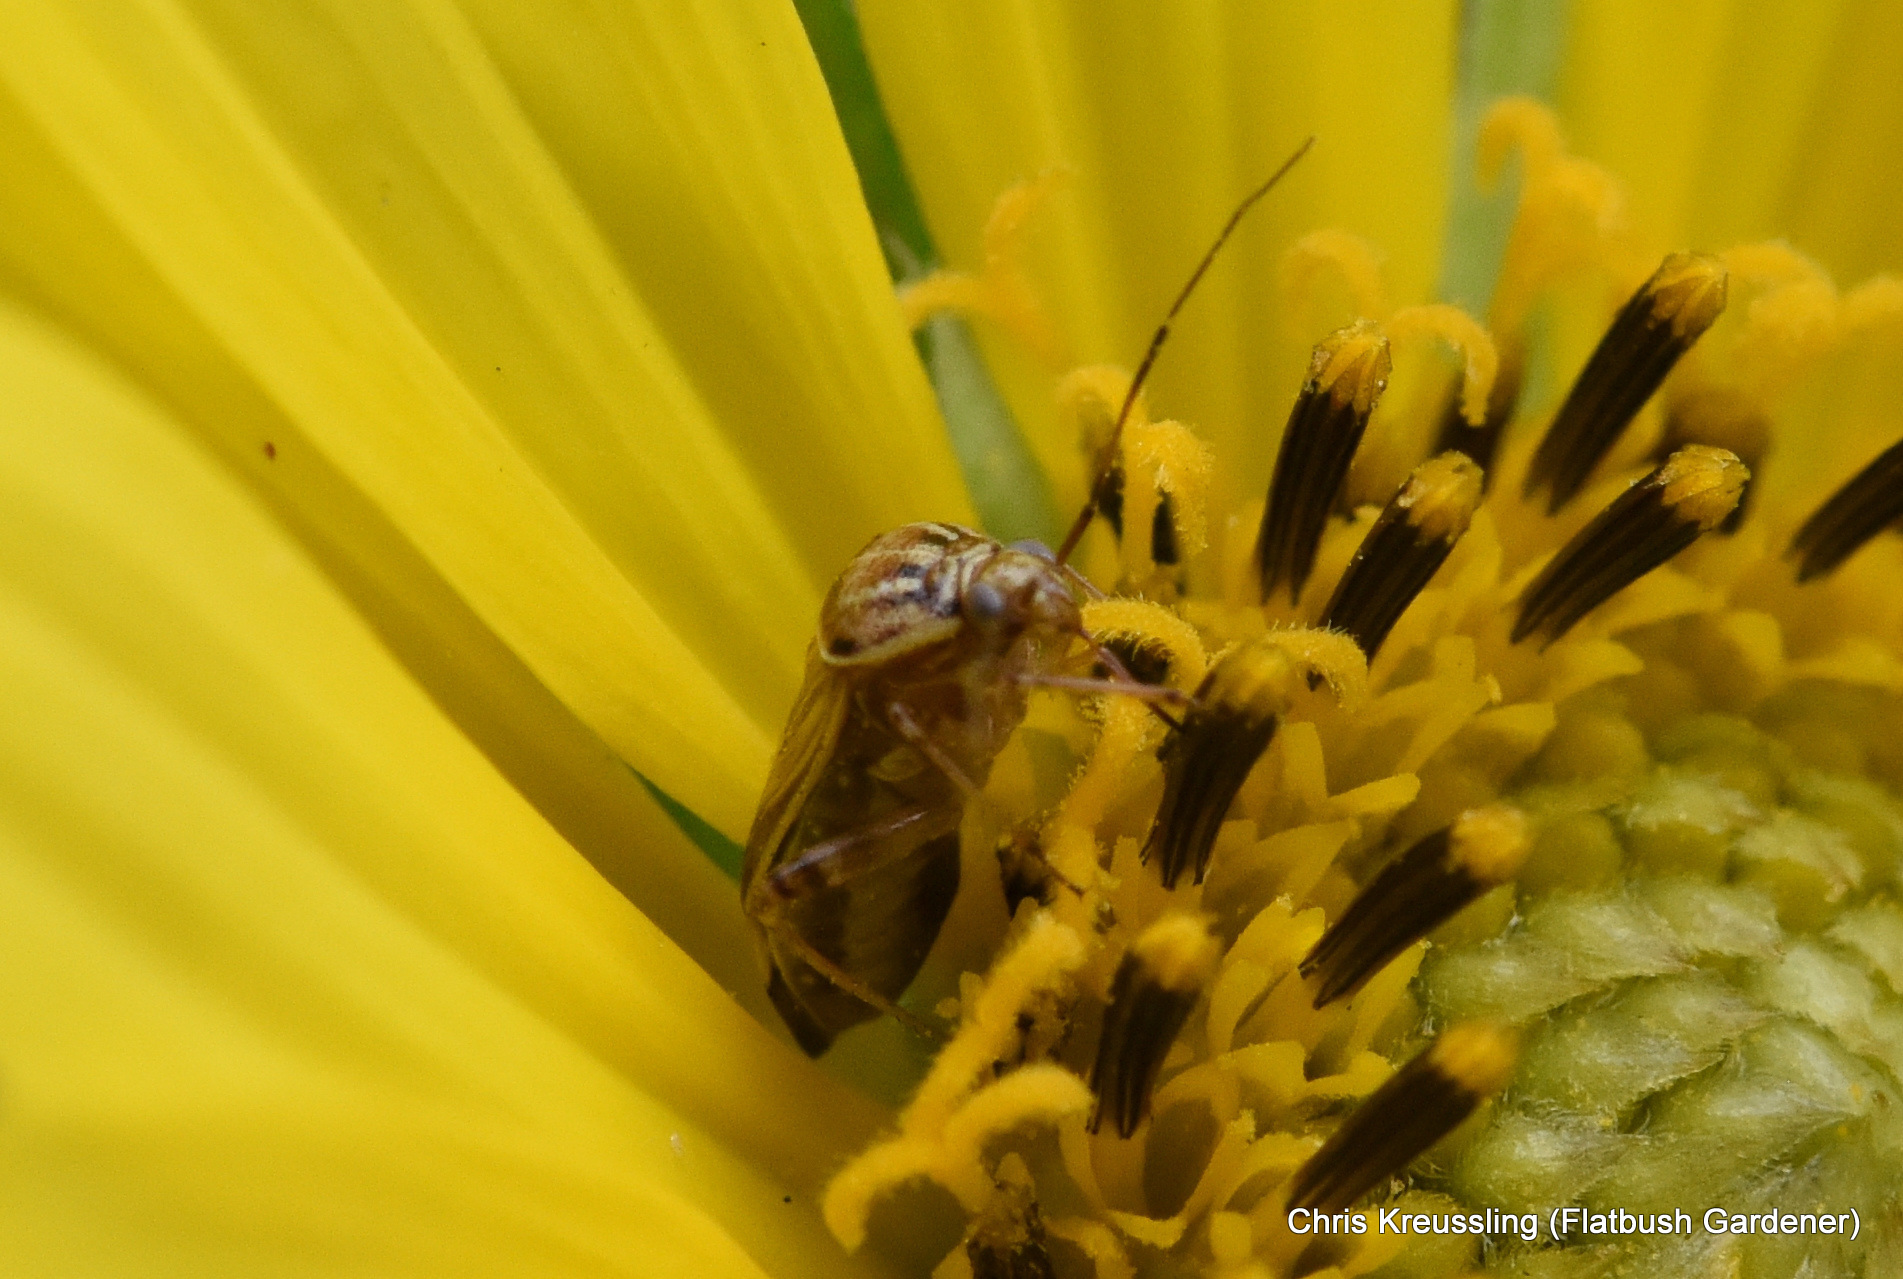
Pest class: lygus_bug